Berge Furre

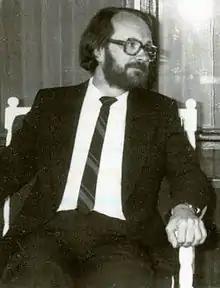
Berge Furre, 1978

Berge Ragnar Furre (13 April 193711 January 2016) was a Norwegian historian, theologian and politician for the Socialist Left Party.